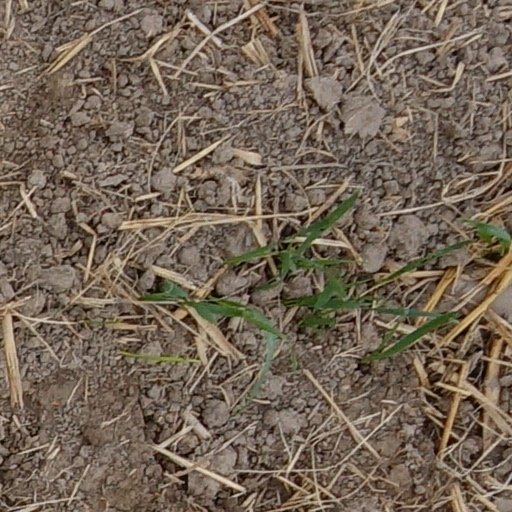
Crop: wheat